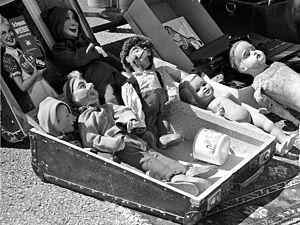
La pédiophobie est la peur des poupées ou, plus généralement, des fausses représentations d'êtres vivants telles que les mannequins ou les robots. Le terme est dérivé du mot grec παιδίον / paidíon.